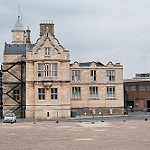
Label: buildings